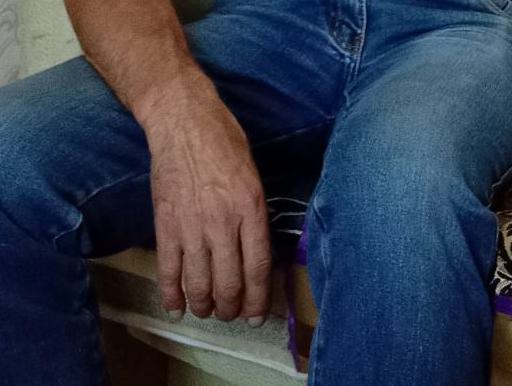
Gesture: no_gesture